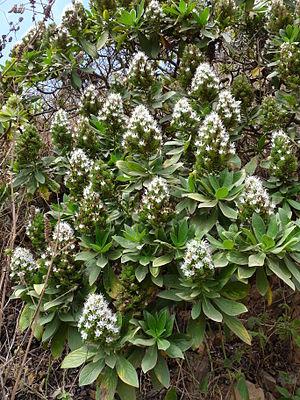
Ribeira Principal (île de Santiago, Cap-Vert)
Echium hypertropicum est une espèce de plantes à fleurs de la famille des Boraginaceae. C'est une espèce endémique du Cap-Vert, que l'on trouve sur l'île de Santiago et celle de Brava. Localement – comme Echium vulcanorum et Echium stenosiphon –, elle est connue sous le nom de « lingua de vaca », c'est-à-dire « langue de vache », en raison de la texture de ses feuilles.